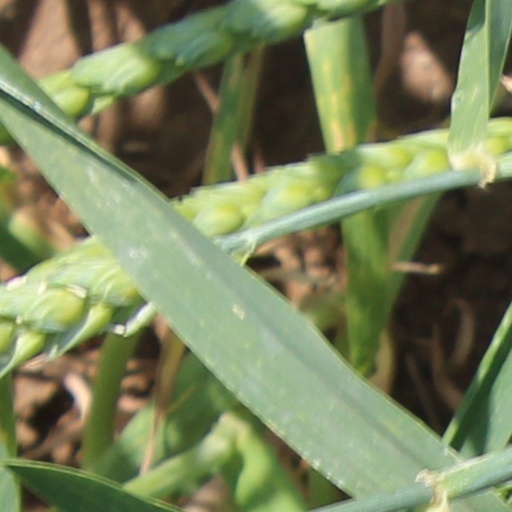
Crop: wheat